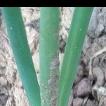
Crop: Onion
Condition: healthy-leaf